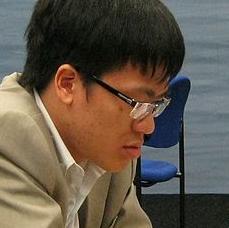
Age: 16